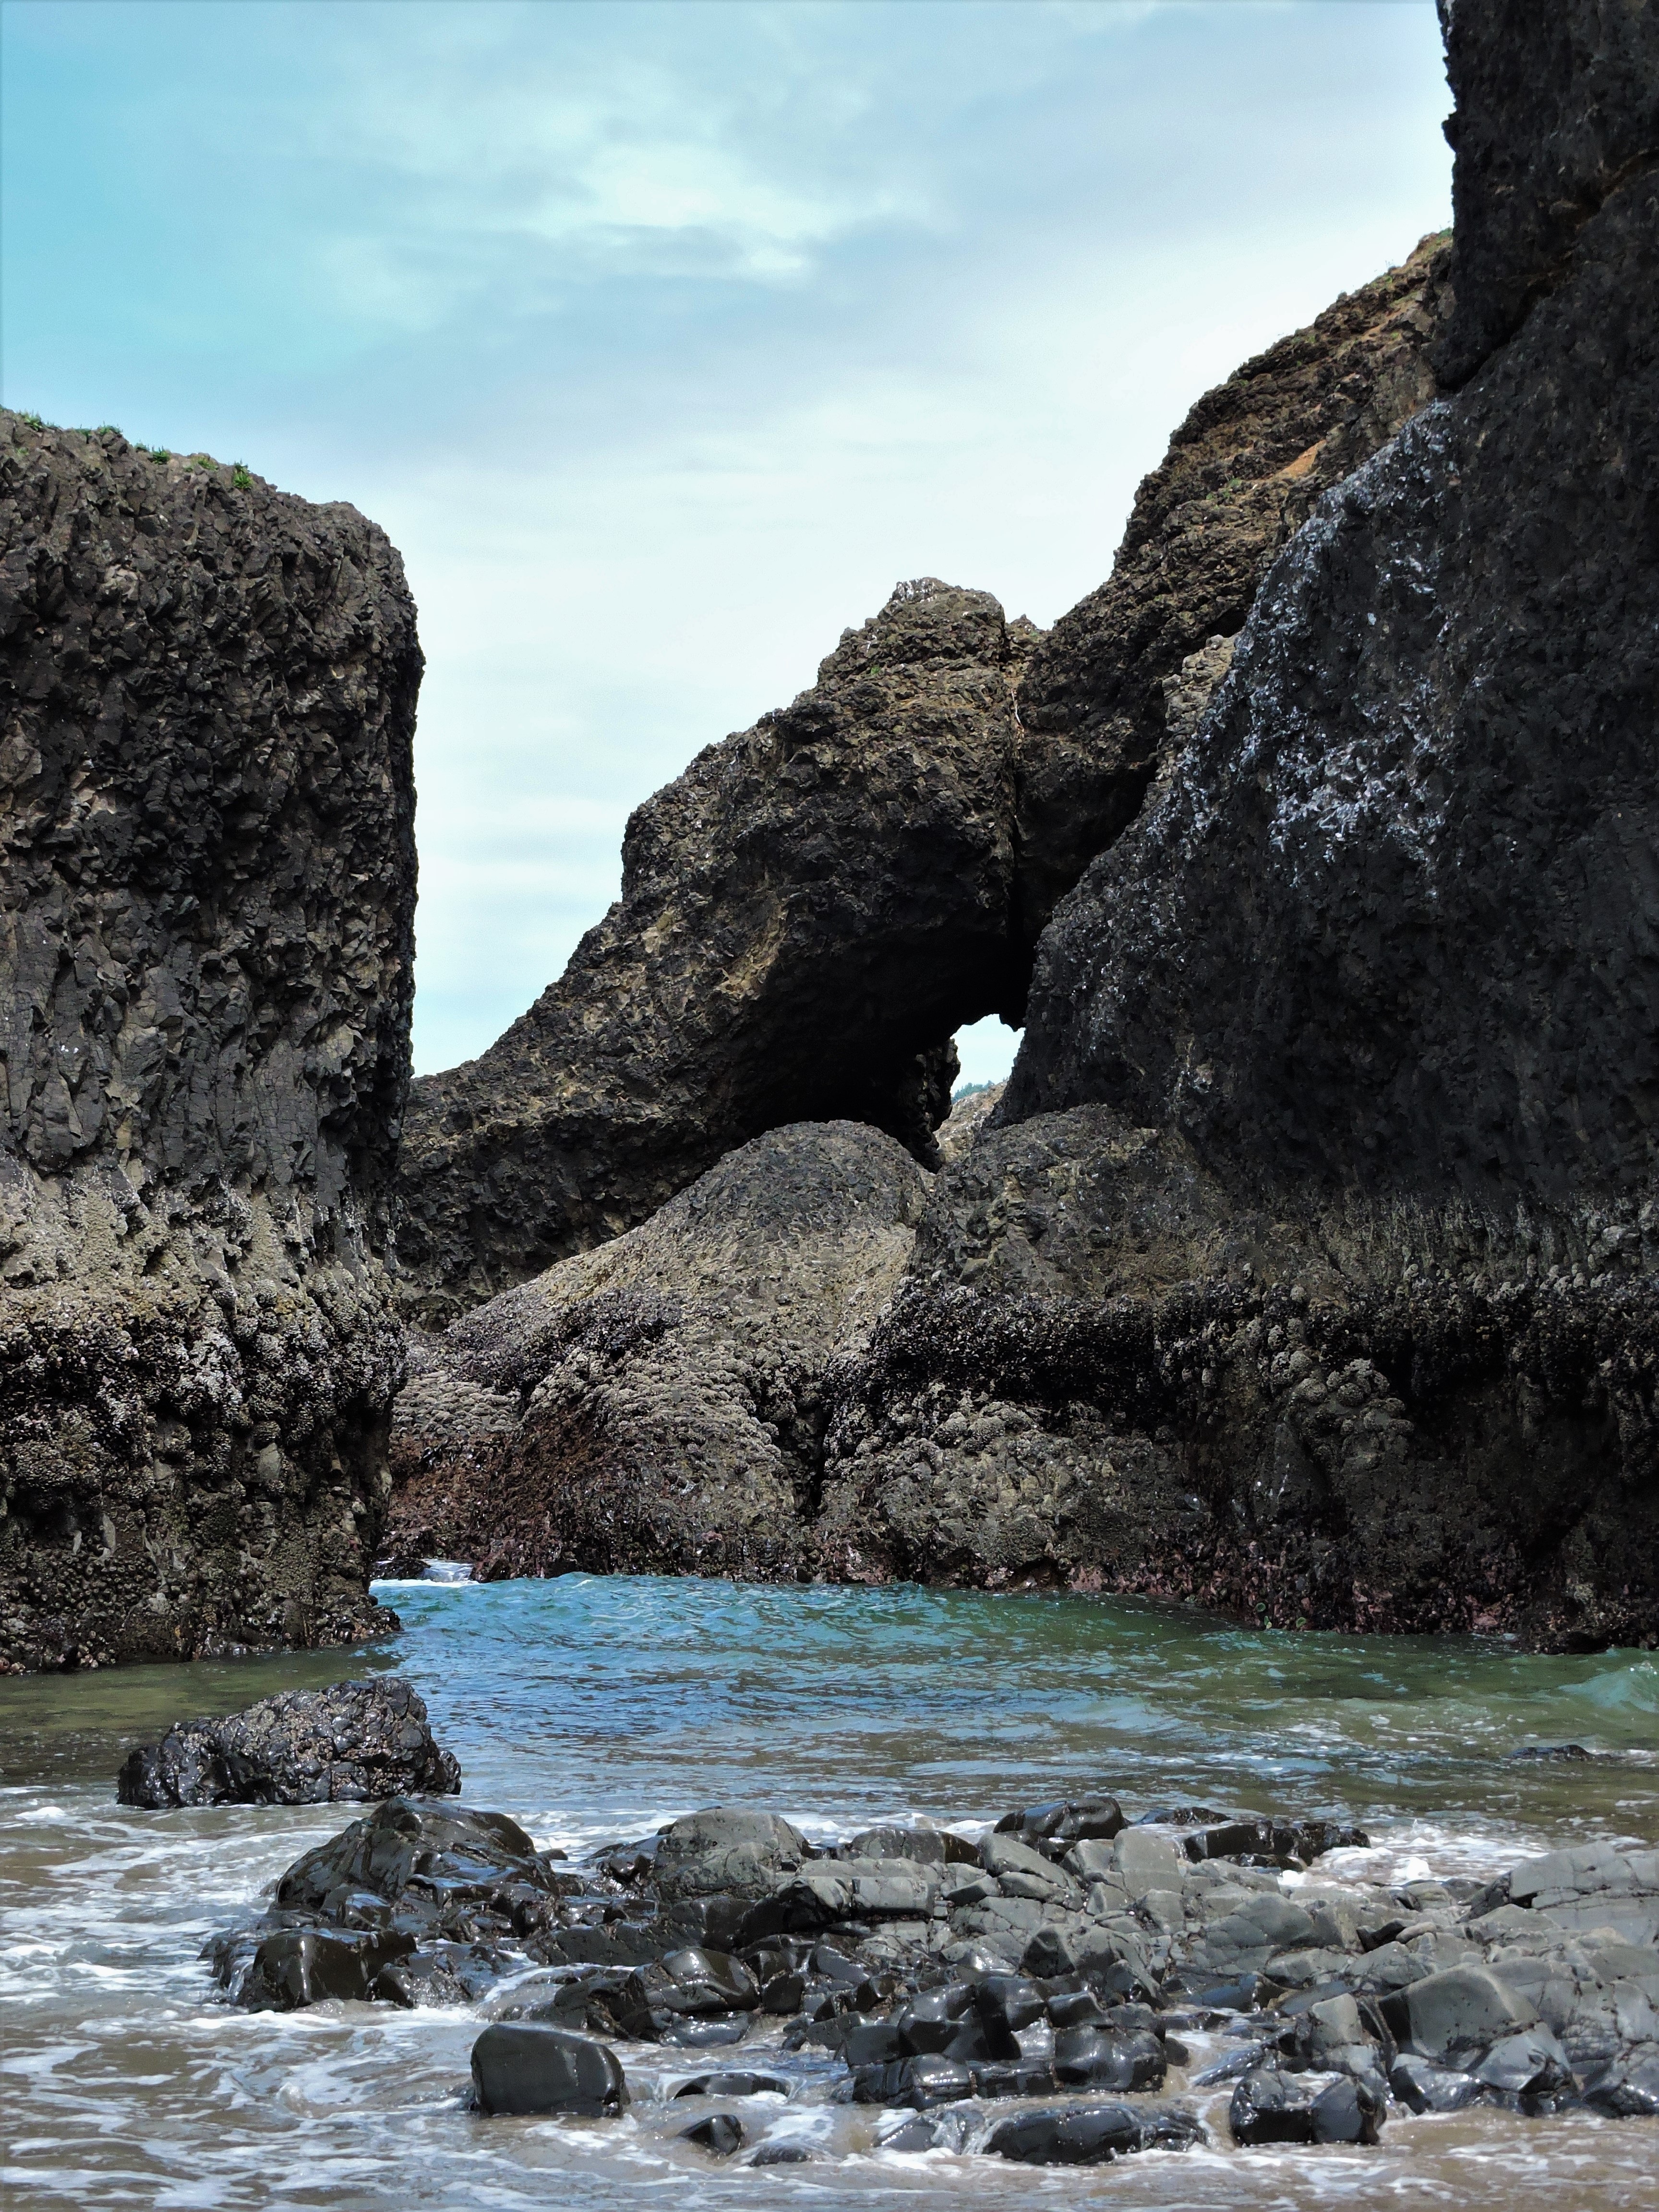
beach, landscape, sea, coast, water, nature, sand, rock, ocean, mountain, shore, wave, river, valley, formation, cliff, cove, bay, blue, stack, terrain, material, body of water, geology, cape, wadi, landform, natural arch, oregon coast, sea cave, three arch rocks, geographical feature